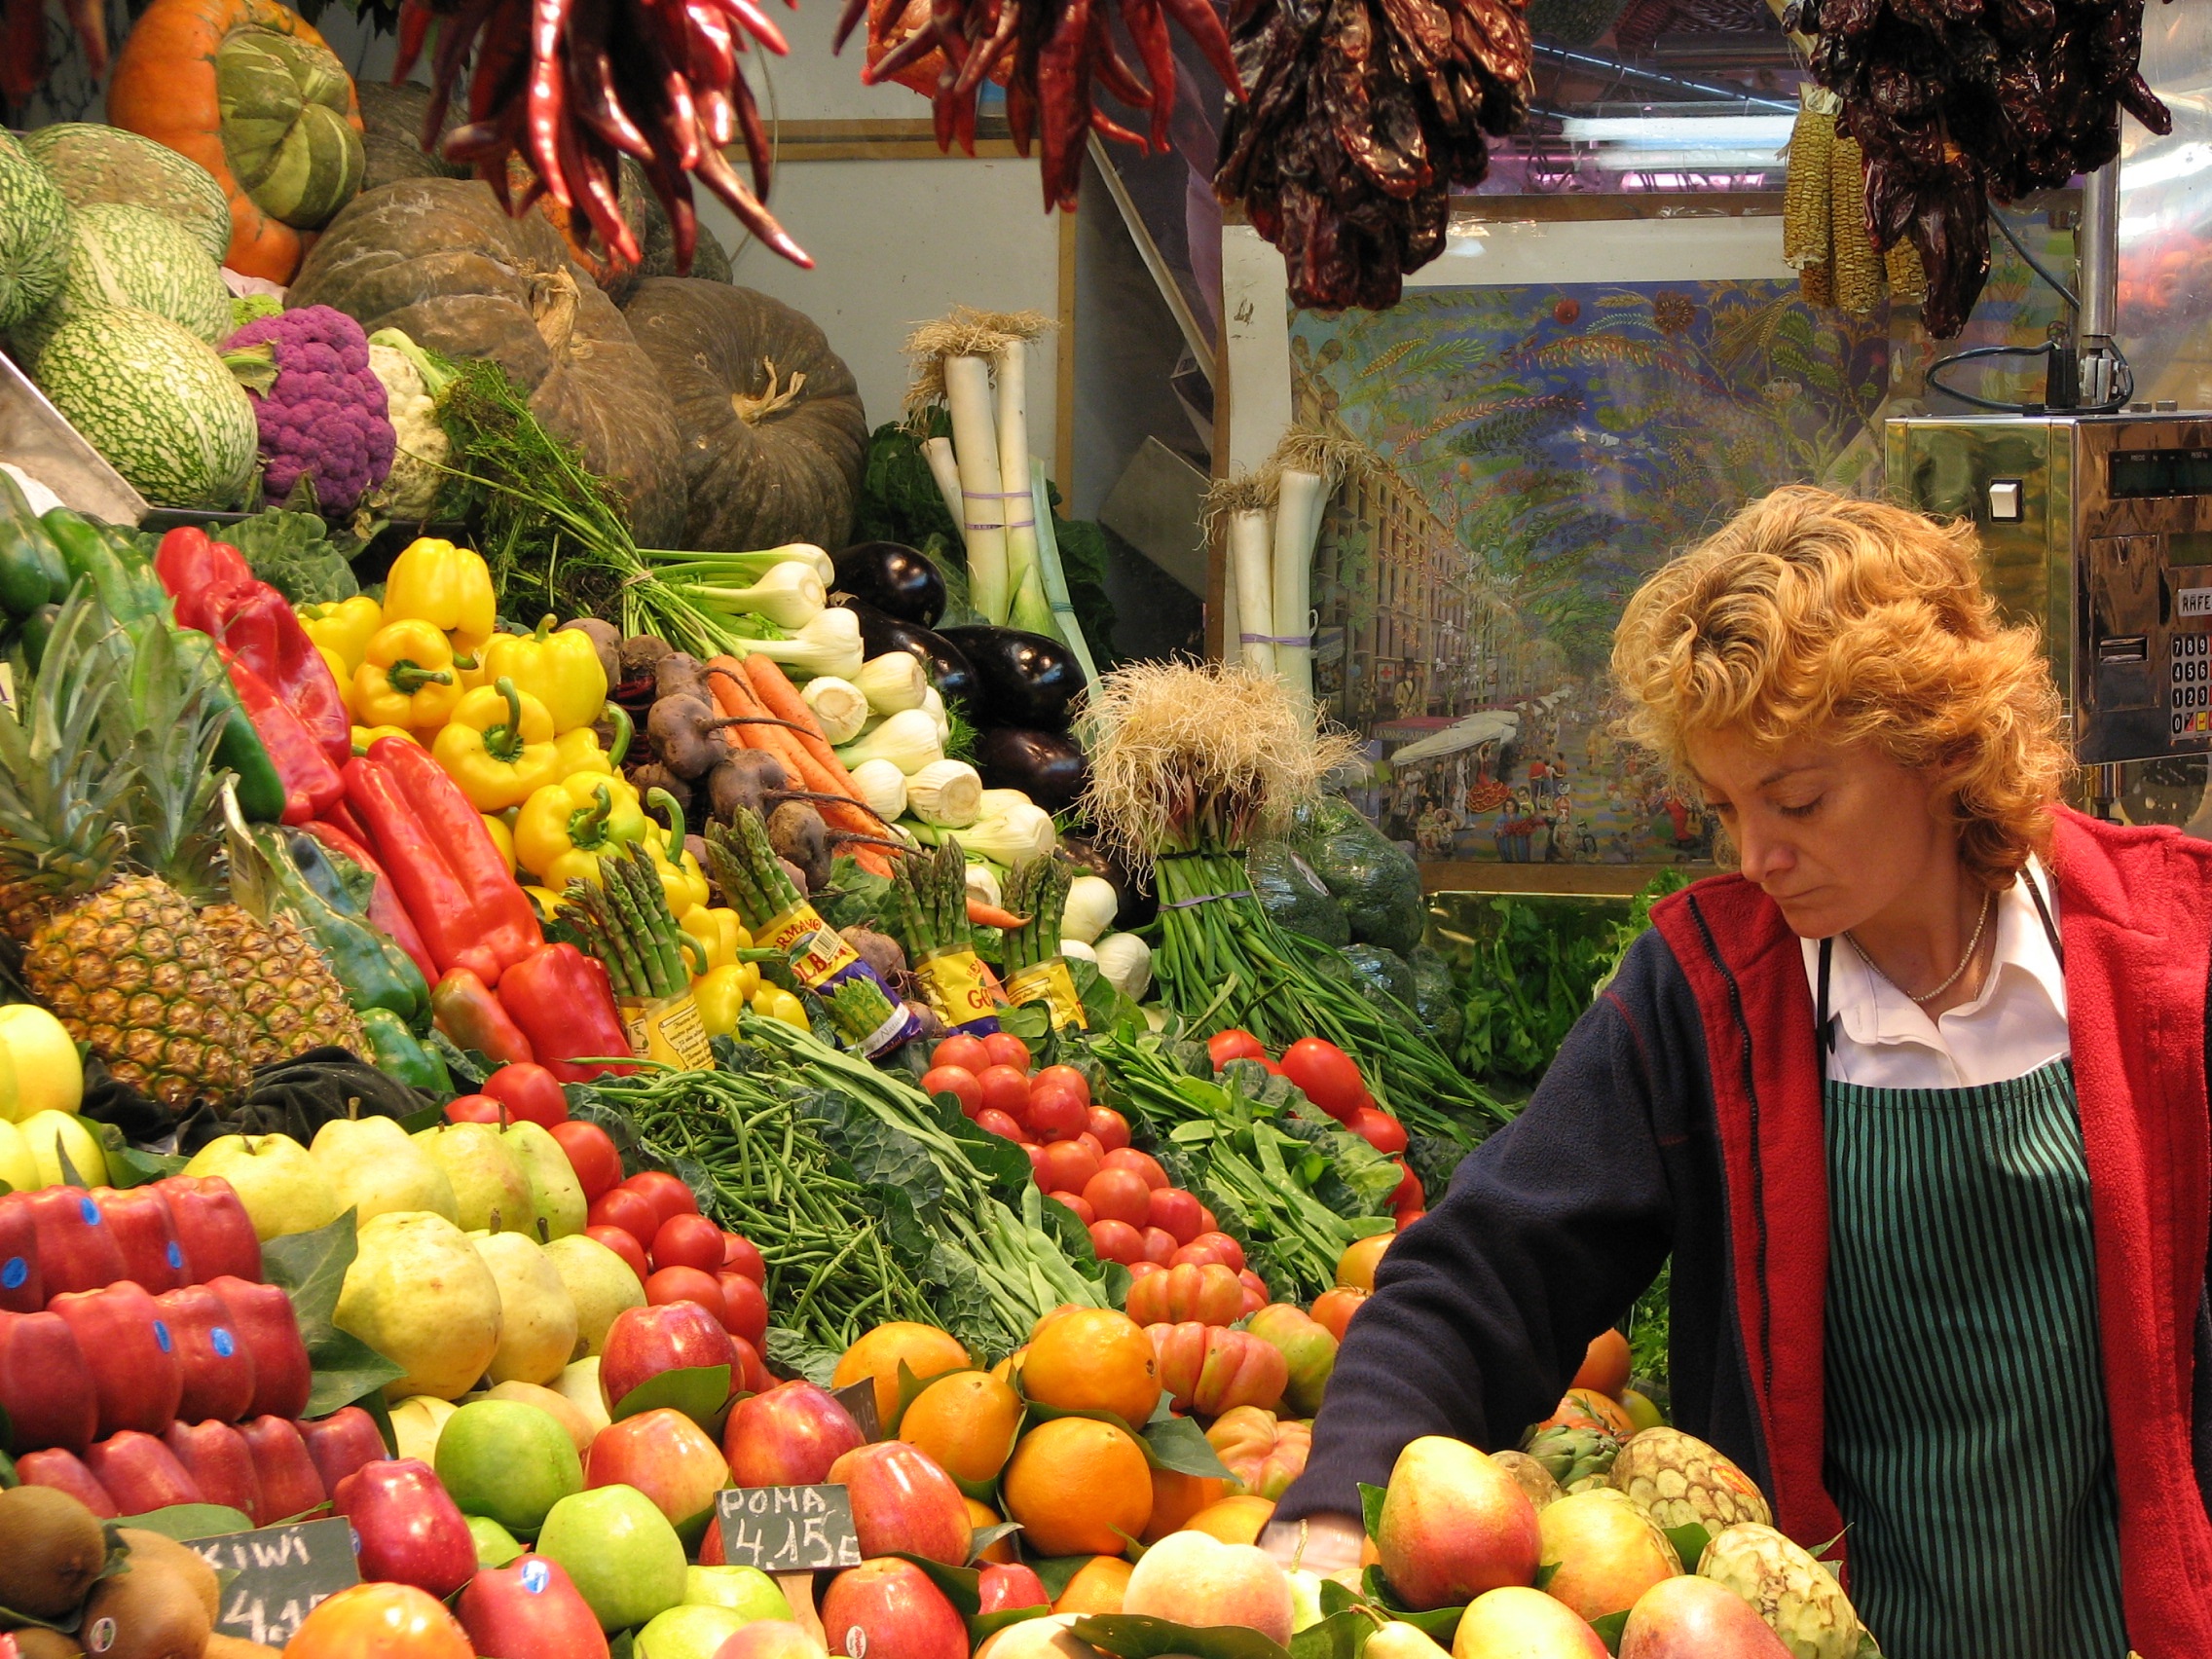
local food, marketplace, city, public space, floristry, market, human settlement, plant, greengrocer, produce, food, vendor, flower, retail, autumn